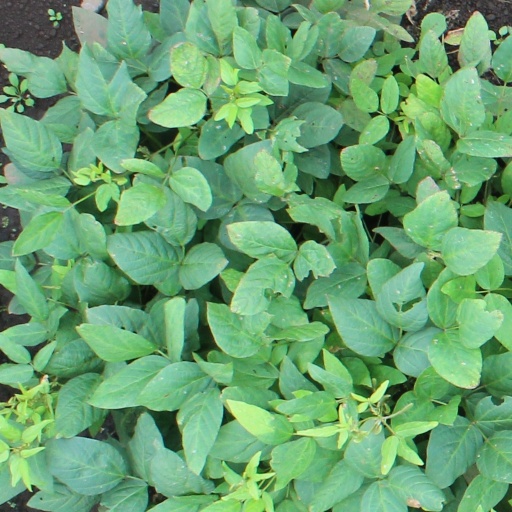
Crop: soybean